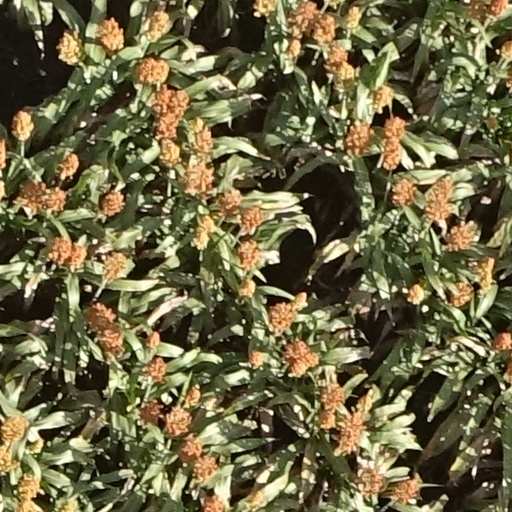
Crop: sorghum